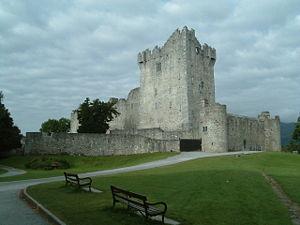
Le parc national de Killarney est le premier parc national d'Irlande, fondé en 1932. Il se situe près de Killarney, dans le comté de Kerry, en Irlande. Il se trouve sur la route du « Ring of Kerry ».